Deputy Prime Minister of Canada

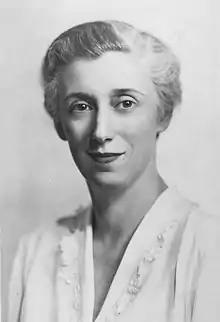
Ellen Fairclough served as acting prime minister from February 19 to 20, 1958, in the absence of John Diefenbaker.

Prior to the creation of the position of deputy prime minister, a prime minister would routinely name a member of the cabinet to temporarily act on the prime minister's behalf while the prime minister was away from the regular duties of his job for a period of time, such as being out of the country on a working visit or a vacation. The delegate was thus a caretaker, whose role was to oversee the routine day-to-day functioning of the government and cabinet during the prime minister's absence; for example, in his capacity as acting prime minister, Mitchell Sharp ordered a precautionary one-day shutdown of government offices in Ottawa on August 20, 1970, as the storm that had spawned the Sudbury tornado headed toward Ottawa. An acting prime minister did not otherwise have the authority to act independently of the sitting prime minister in a legislative or political capacity, nor would an acting prime minister be considered to have actually served as prime minister. As well the acting prime minister was not given the title The Right Honourable, even during the acting period, although some people who served as acting prime ministers may have independently earned that distinction for other reasons.